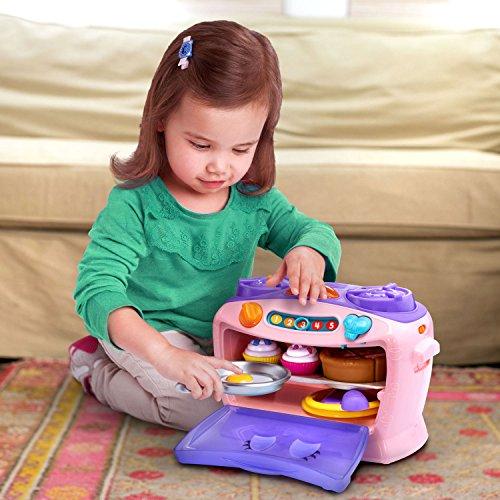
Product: LeapFrog Number Lovin' Oven, pink (Amazon Exclusive)
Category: Toys & Games | Kids' Electronics | Electronic Learning Toys
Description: Number loving' Oven offers a fun and interactive way to explore early number concepts including recognizing numbers, counting along and sharing.
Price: $19.99
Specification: ProductDimensions:14.8x5.3x8.9inches|ItemWeight:2.8pounds|ShippingWeight:2.95pounds(Viewshippingratesandpolicies)|ASIN:B01LVTQK6L|Itemmodelnumber:80-19349E|Manufacturerrecommendedage:24months-5years|Batteries:2AAbatteriesrequired.(included)